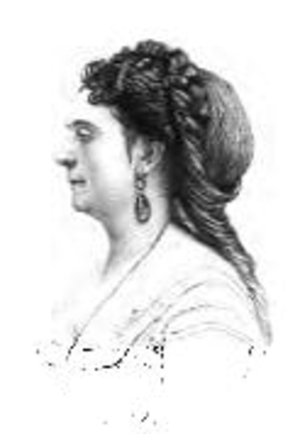
Marie-Lætitia Bonaparte-Wyse, portrait en frontispice de son livre Cara patria: échos italiens, Librairie des Bibliophiles, 1873 [1]